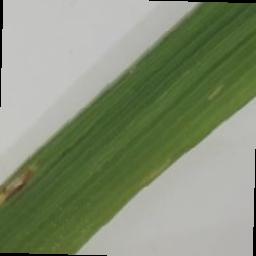
Label: Rice___Leaf_Blast